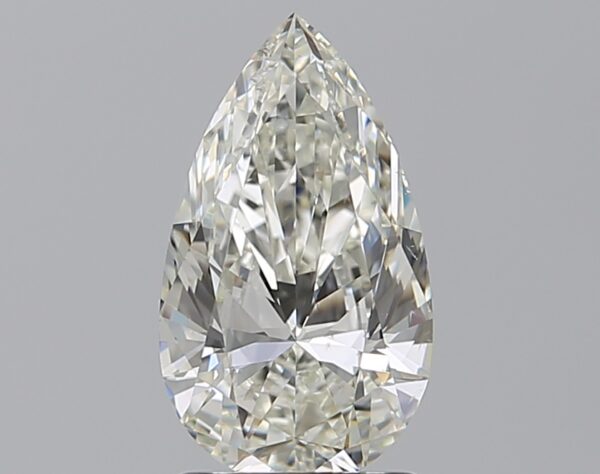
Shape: pear
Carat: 1.5
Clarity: VS2
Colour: J
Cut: EX
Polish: EX
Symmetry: EX
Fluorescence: N
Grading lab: GIA
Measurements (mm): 10.71 x 6.2 x 3.67